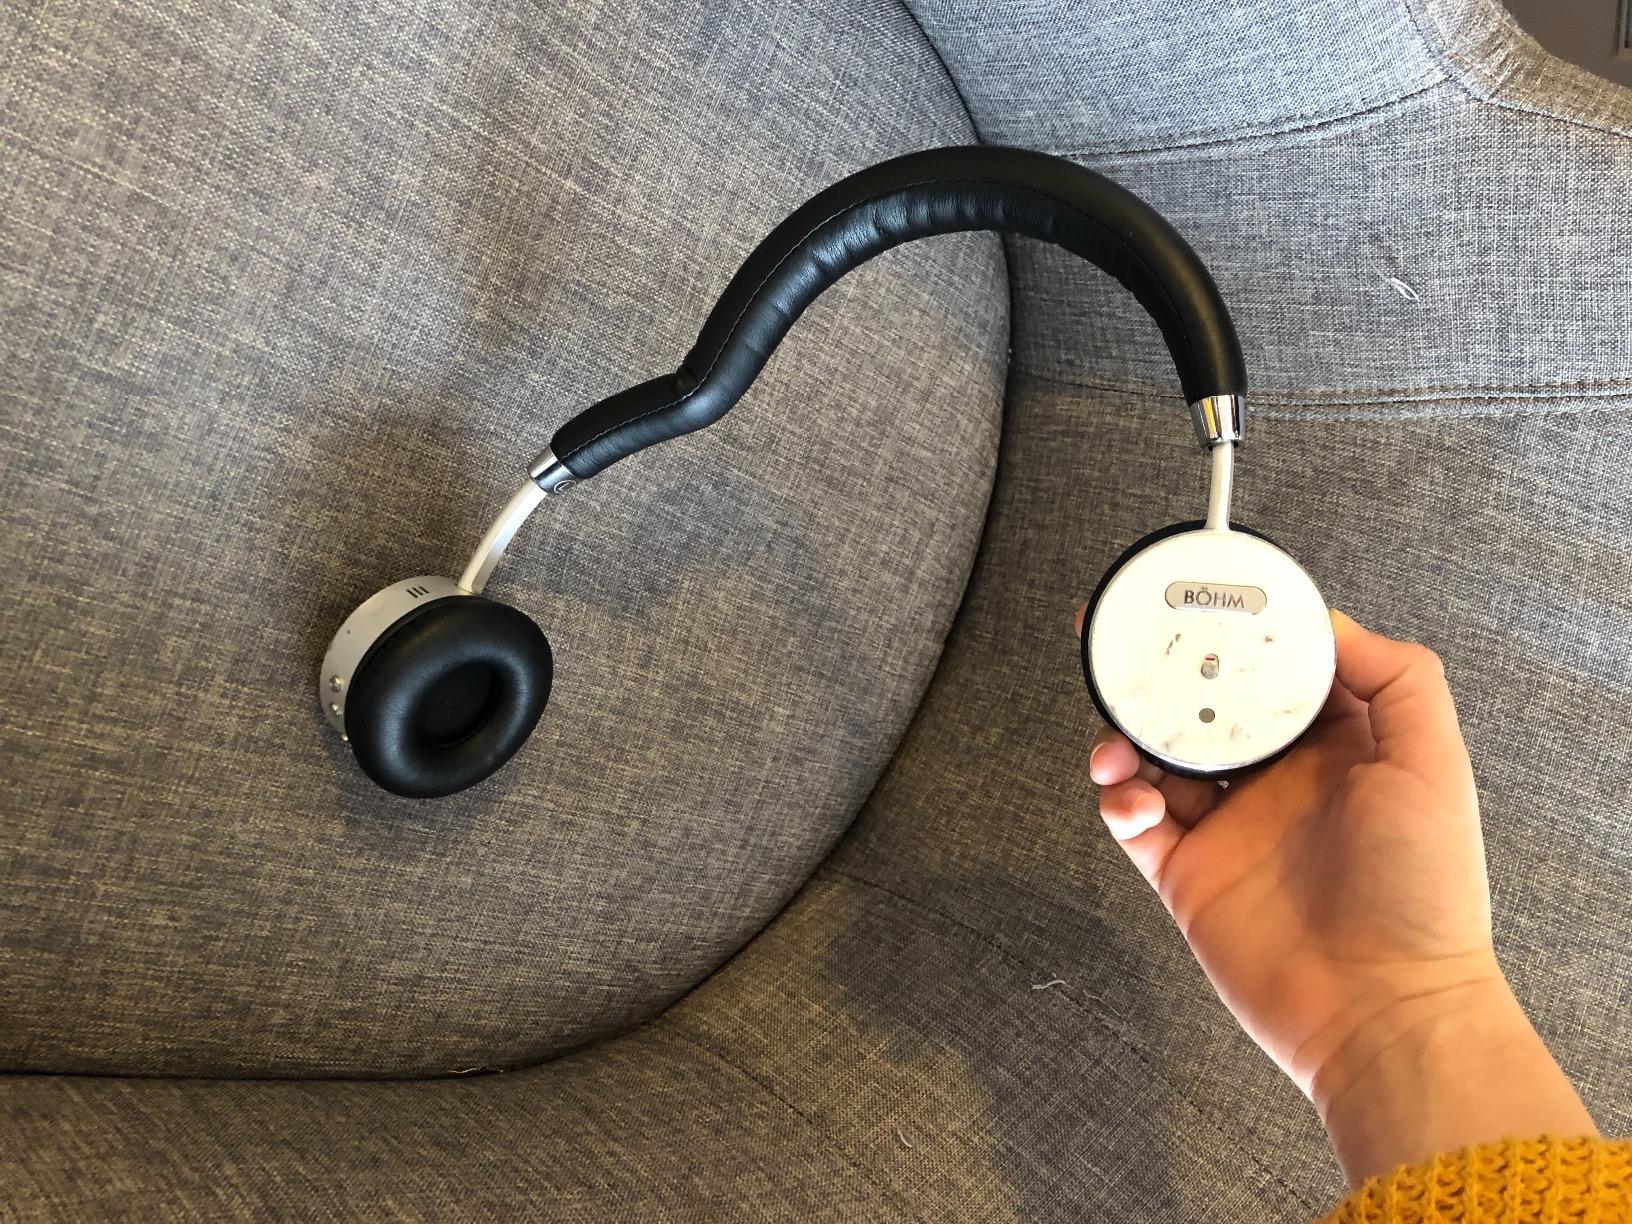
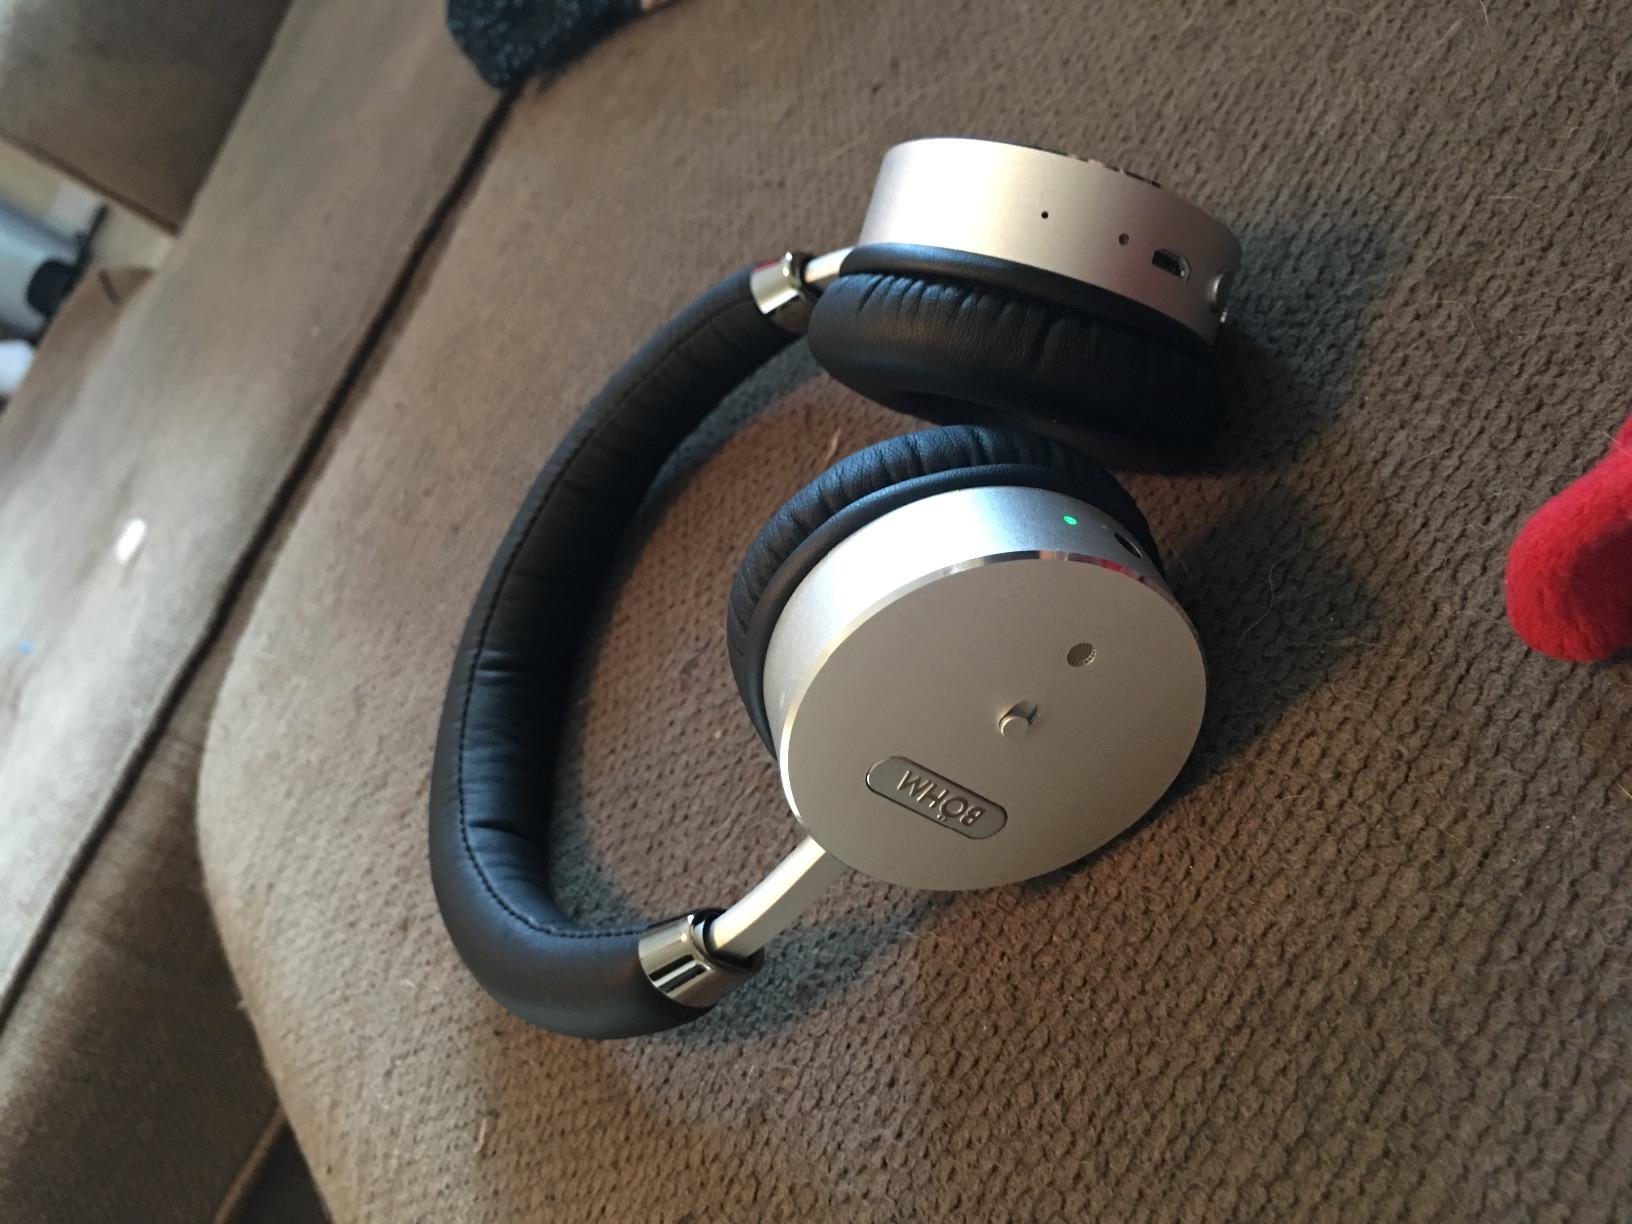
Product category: headphones
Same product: yes